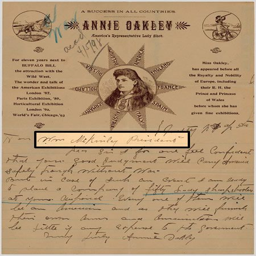
letter to politician from film actor , offering the government the services of a company should war break out .